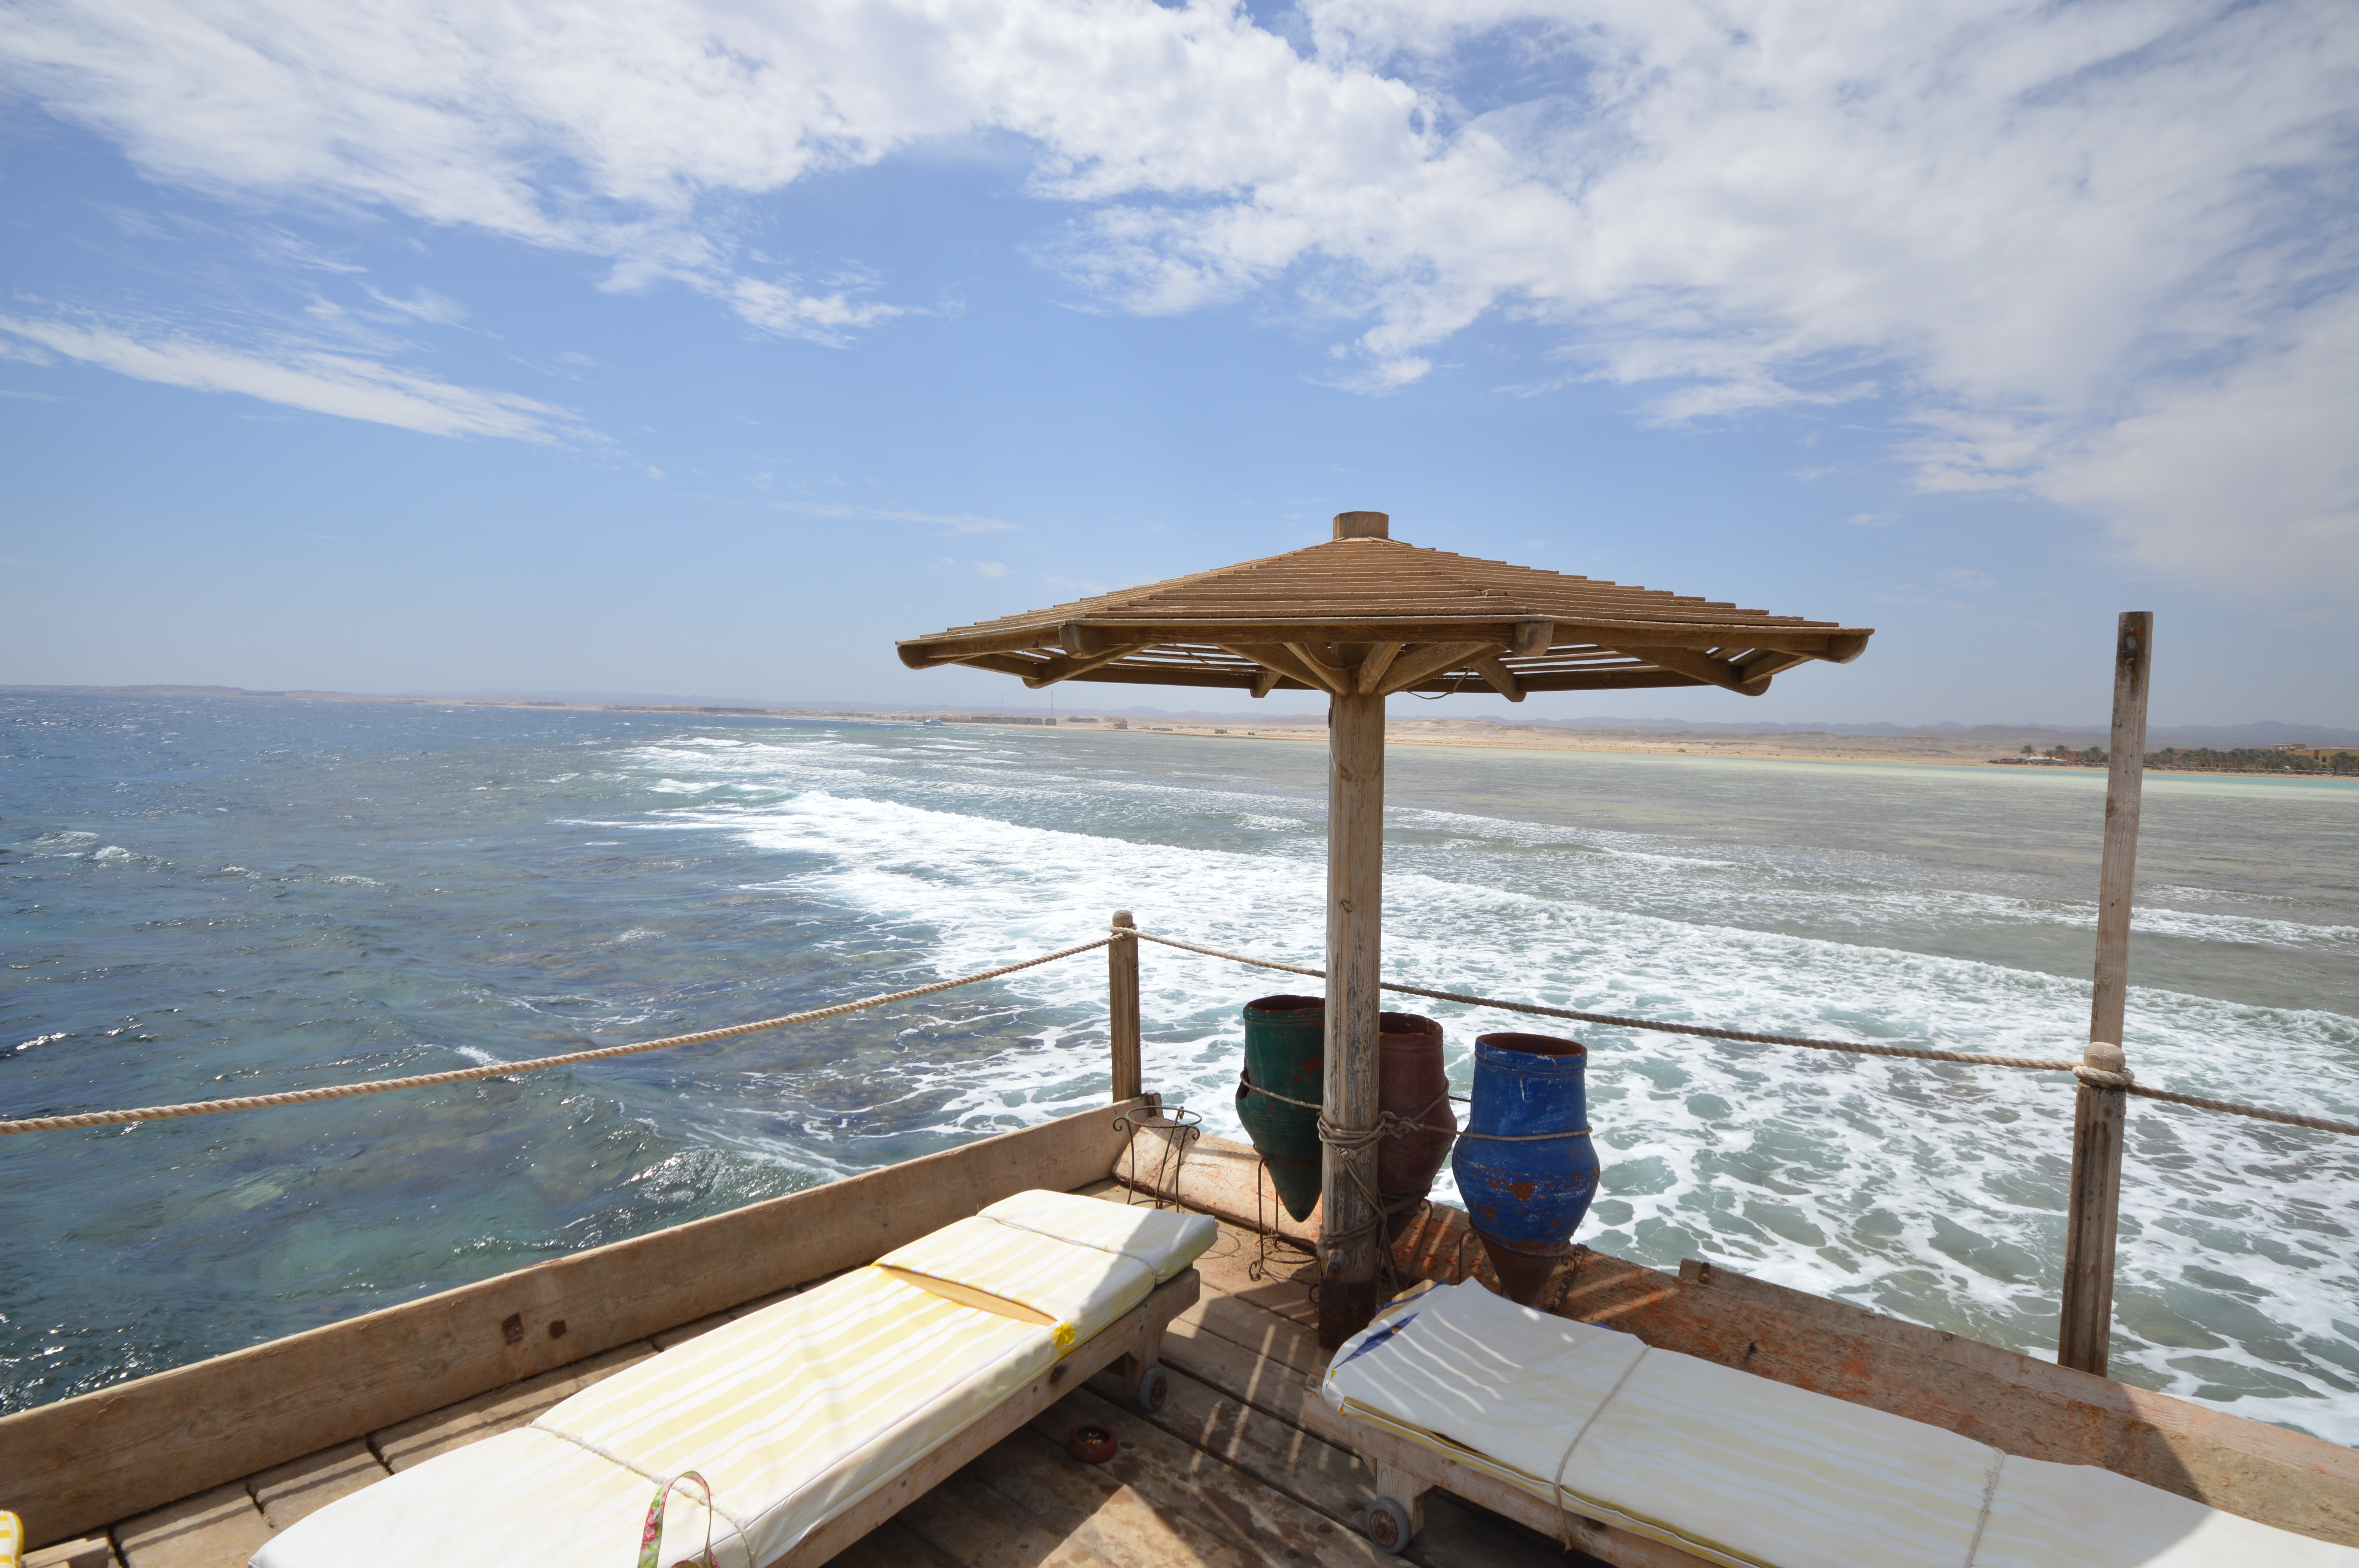
beach, landscape, sea, coast, water, nature, sand, ocean, horizon, cloud, sky, sun, boat, shore, ship, summer, vacation, vehicle, relax, tropical, yacht, holiday, calm, bay, blue, egypt, sunny, caribbean, cape, passenger ship